Musée du Luxembourg

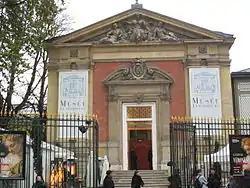
Façade of the museum

The is a museum at 19 in the 6th arrondissement of Paris. Established in 1750, it was initially an art museum located in the east wing of the Luxembourg Palace (the matching west wing housed the Marie de' Medici cycle by Peter Paul Rubens) and in 1818 became the first museum of contemporary art. In 1884 the museum moved into its current building, the former orangery of the Palace. The museum was taken over by the French Ministry of Culture and the French Senate in 2000, when it began to be used for temporary exhibitions, and became part of the in 2010.